Electromagnetic lock

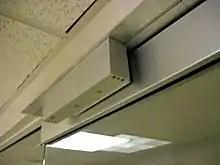
Electronically controlled magnetic lock assembly

An electromagnetic lock, magnetic lock, or maglock is a locking device that consists of an electromagnet and an armature plate.